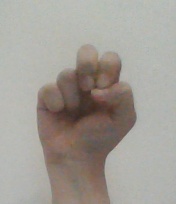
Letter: gaaf